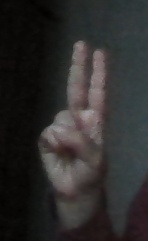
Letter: taa